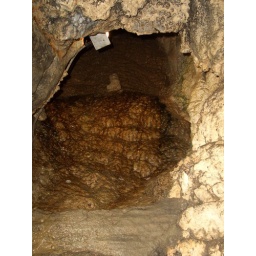
A small rock formation that is similar to a person sitting up in a hole.